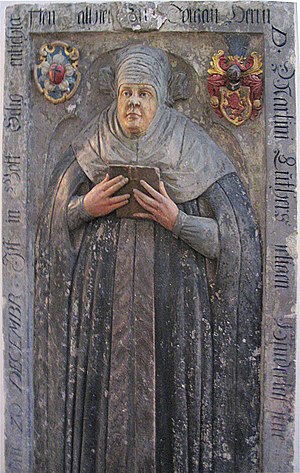
Martin Luther / Ægteskabet med Katharina von Bora (1525)
Katharina von Boras gravmæle i Mariakirken i Torgau.
"""Luther"" omdirigeres hertil. For andre betydninger af Luther, se Luther.